Edmund Dangerfield

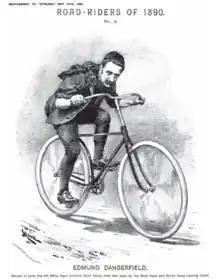
Drawing of Edmund Dangerfield Winner of the 100 Miles Open Scratch Road Races held in 1890 by the Bath Road and North Road Cycling Clubs by George Moore

Edmund Dangerfield (15 April 1864 – 1938) was an English printer and magazine publisher who specialised in cycling and motor transport. These included "Cycling" launched in 1891, "Commercial Motor" launched in 1905.